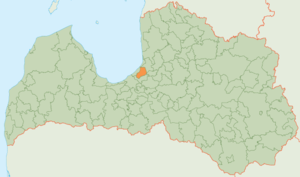
Ādaži est un novads de Lettonie, situé dans la région de Vidzeme. En 2009, sa population est de 9 342 habitants.